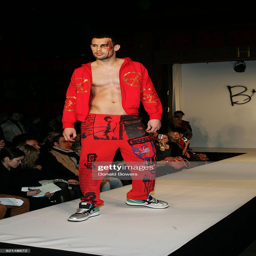
a model walks down the runway during the after party .